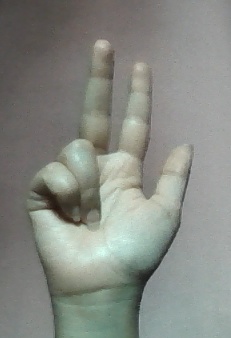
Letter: al